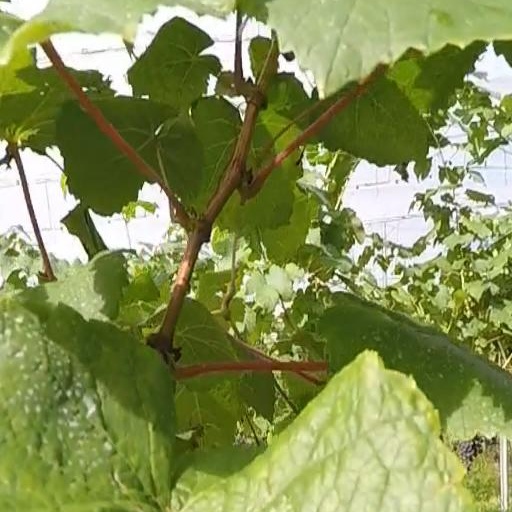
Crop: grape